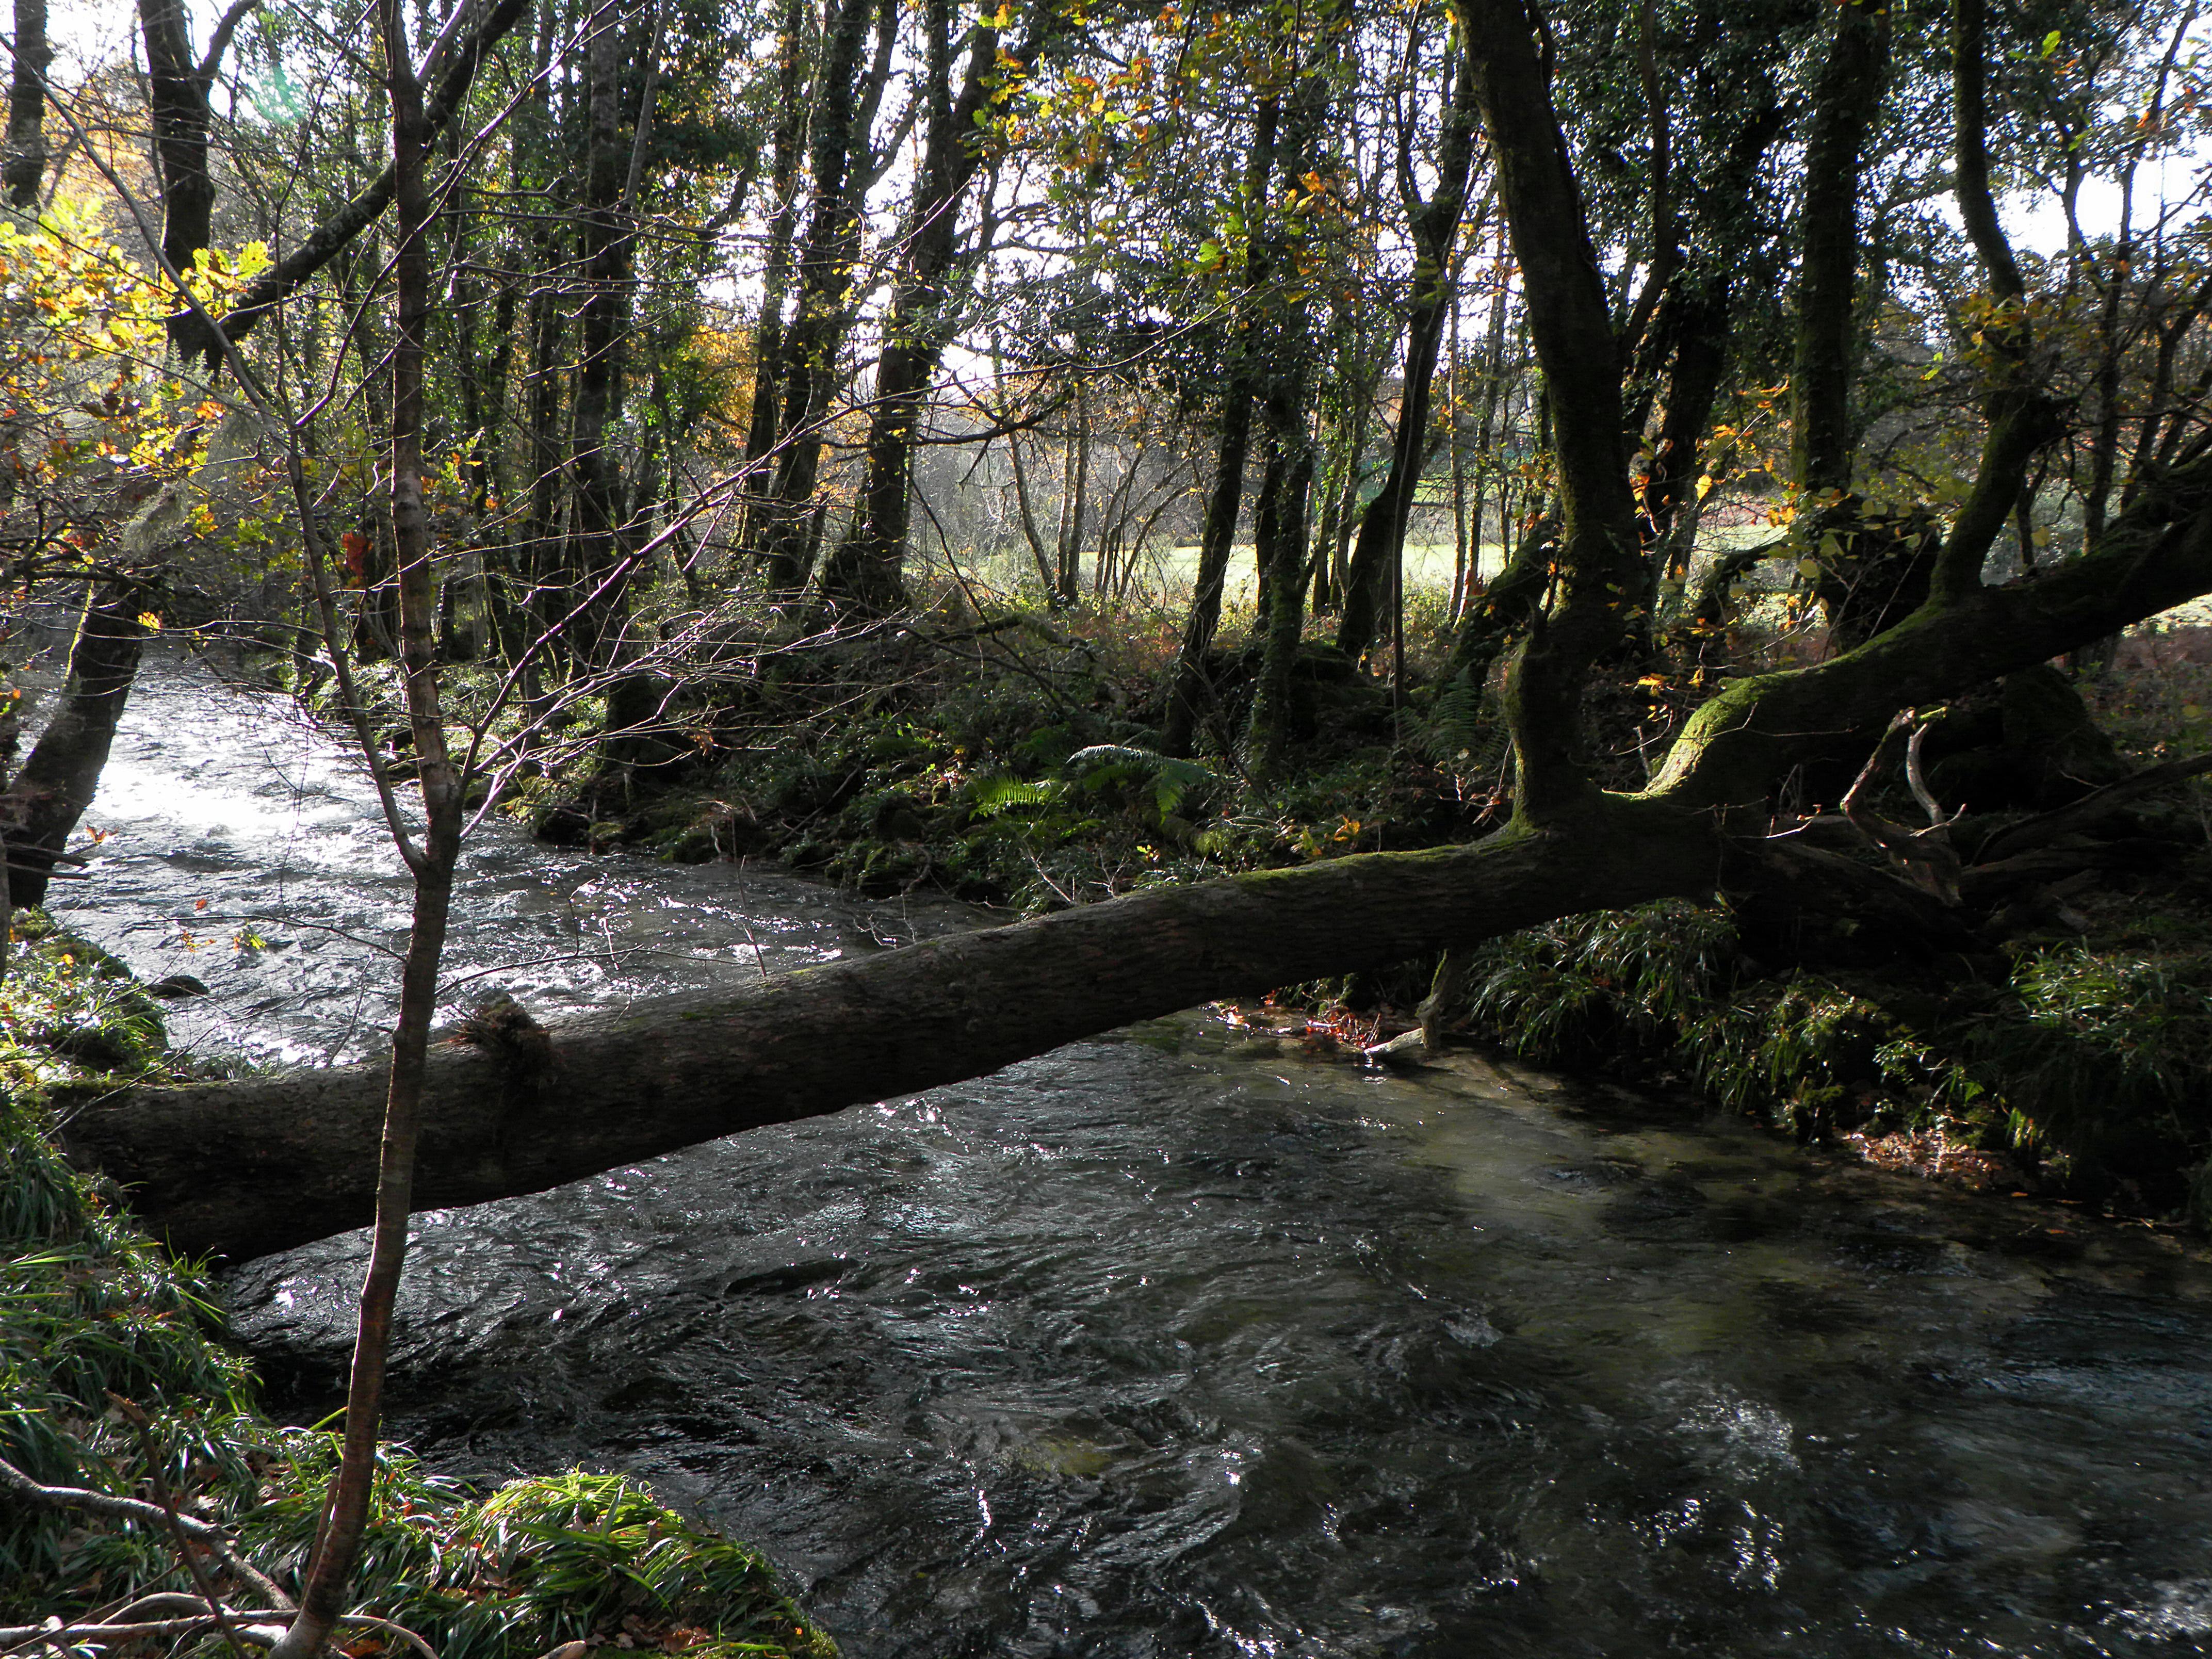
tree, nature, forest, swamp, wilderness, branch, plant, trail, leaf, river, stream, jungle, autumn, flora, spain, rainforest, wetland, galicia, pontevedra, woodland, habitat, ecosystem, espana, ggl1, alama, riobarberia, old growth forest, natural environment, geographical feature, woody plant